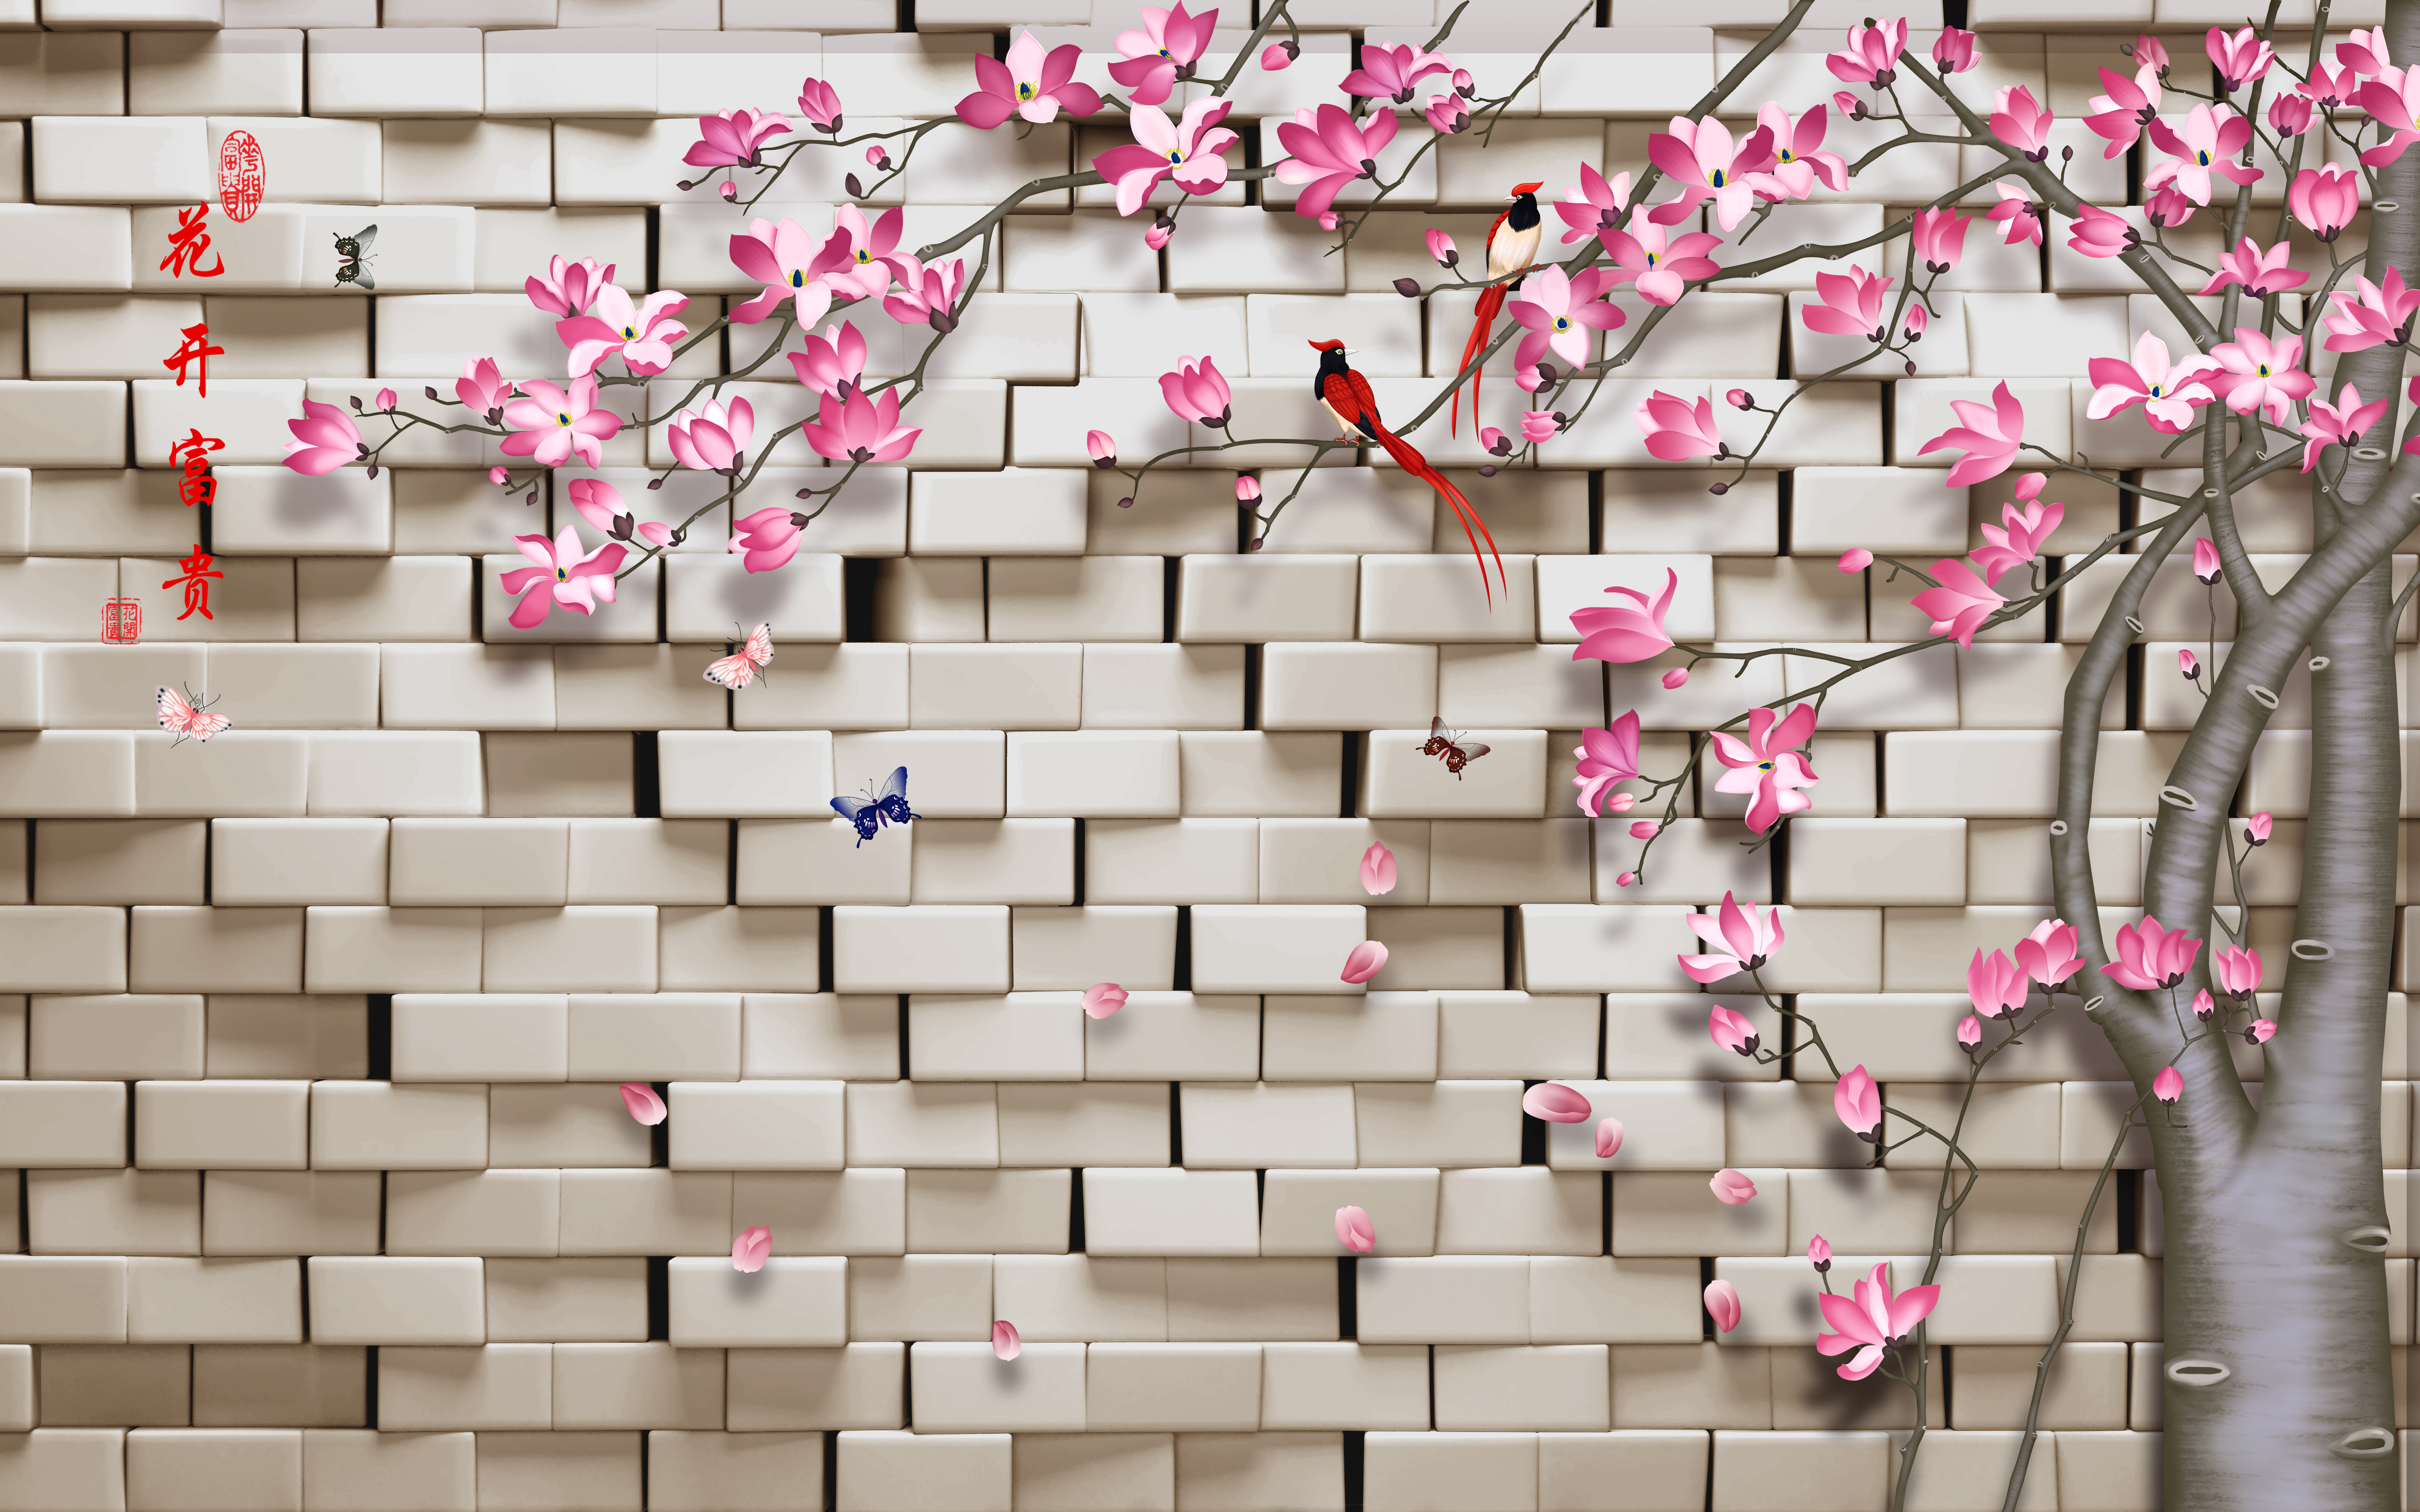
art, pink, cherry blossom, flower, blossom, wall, branch, spring, plant, tree, petal, room, twig, pattern, brick